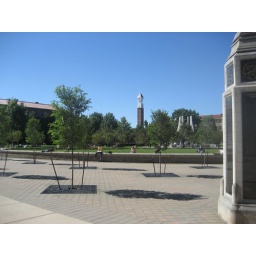
View of the clock tower from the Engineering Mall, near the physics building.